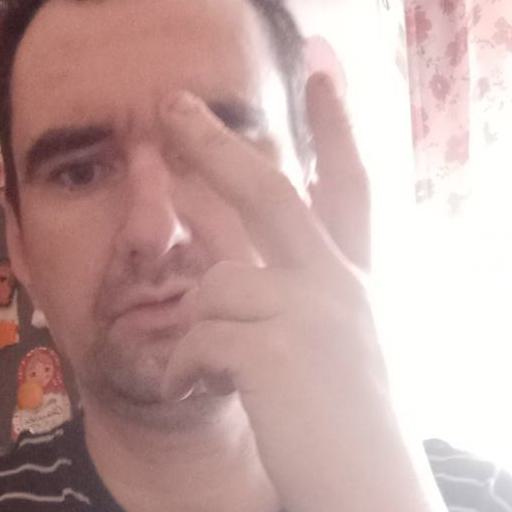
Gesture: peace_inverted